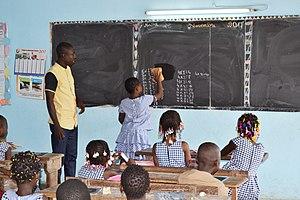
Un instituteur ivoirien dispensant des cours dans une classe de CE2 à Abidjan (Côte d'Ivoire). Español: Un maestro de Costa de Marfil, atendiendo un curso de segundo grado en Abiyán.
Un instituteur ou une institutrice est, dans beaucoup de pays, une personne chargée d'enseigner dans les écoles auprès des jeunes enfants, notamment à l'école maternelle et à l'école élémentaire.